Girolamo da Santacroce

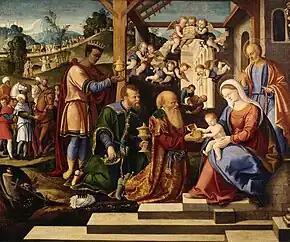

He was a prolific artist and many of his works are signed and dated. He produced many copies after the works of the leading Venetian masters. His work shows the influence of Titian and Palma Vecchio.